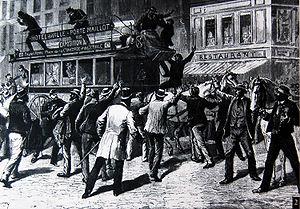
Cette page concerne l'année 1891 du calendrier grégorien.
La grève est depuis le XIXᵉ siècle, une action collective consistant en une cessation concertée du travail par les salariés d'une entreprise, d'un secteur économique, d'une catégorie professionnelle ou par extension de toute autre personne productive, souvent à l'initiative de syndicats. Cette action vise à appuyer les revendications des salariés en faisant pression sur les supérieurs hiérarchiques ou l'employeur, par la perte de production que la cessation de travail entraîne. Il s'agit d'une épreuve de force : le gréviste n'est pas rémunéré alors que l'entreprise ne produit plus et perd de l'argent.